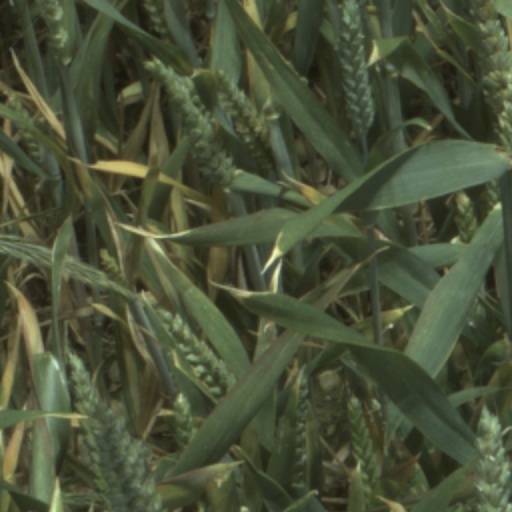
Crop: wheat